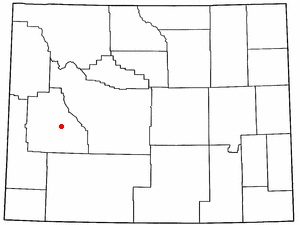
Boulder est une census designated place située dans le comté de Sublette, dans l’État du Wyoming, aux États-Unis. Lors du recensement de 2000, sa population s’élevait à 30 habitants.